Sage Publishing

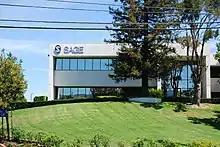
World headquarters, Newbury Park neighborhood of Thousand Oaks, California

SAGE was founded in 1965 in New York City by Sara Miller (later Sara Miller McCune) with Macmillan Inc. executive George D. McCune as a mentor; the name of the company is an acronym formed from the first letters of their given names. SAGE relocated to Southern California in 1966, after Miller and McCune married; McCune left Macmillan to formally join the company at that time. Sara Miller McCune remained president for 18 years, shifting to board chairmen in 1984 (and still retains the title of executive chairman). The couple continued to develop the company together until George McCune's death in 1990.